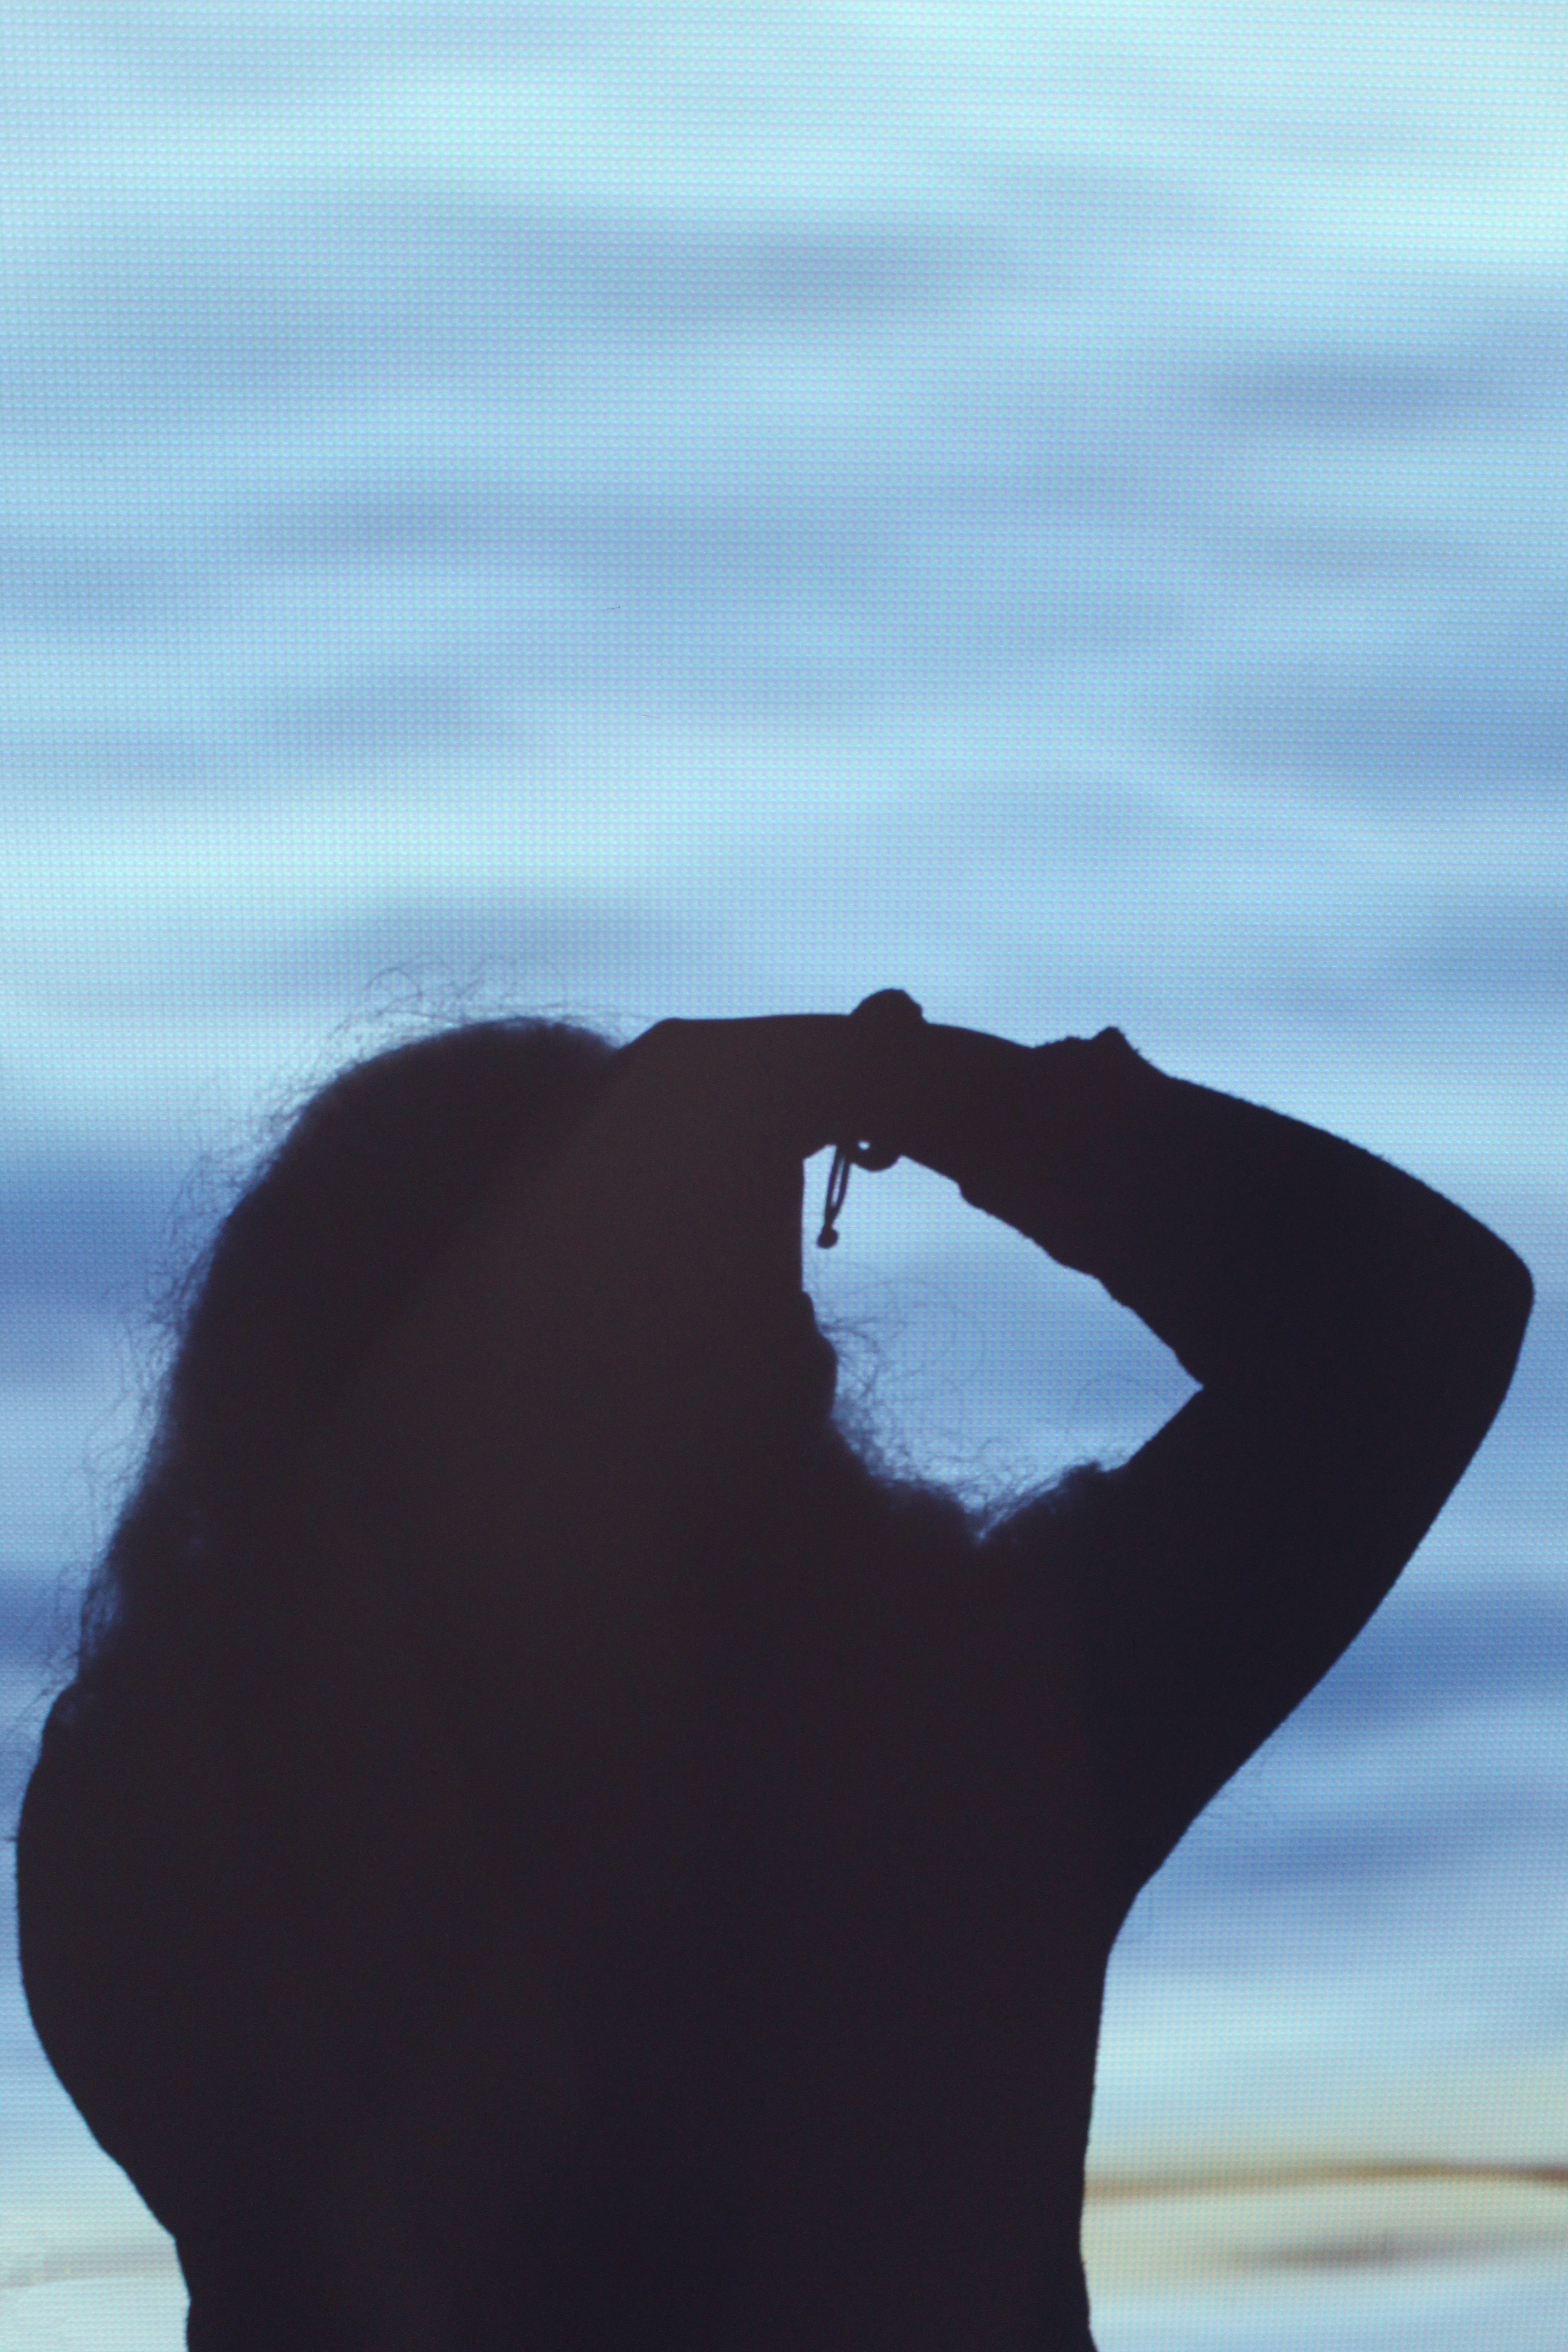
hand, sea, ocean, horizon, silhouette, cloud, sunset, morning, wave, reflection, shadow, blue, human body, organ, interaction